Barbara Rinke

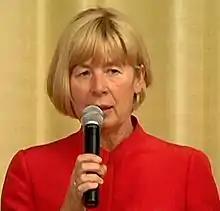
Barbara Rinke in 2009

Barbara Rinke (born 8 January 1947) is a German politician of the Social Democratic Party. She was born in Nordhausen, Thuringia, and was Bürgermeister of that city from 1994 to 2012. From 2003 to 2009, she was the praeses of the synod of the Evangelical Church in Germany (EKD).